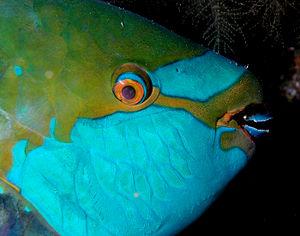
Le Triangle de Corail est une zone de l'océan Pacifique comprenant les eaux qui baignent la Malaisie, l'Indonésie, les Philippines et les îles Salomon et représentant, en superficie, environ 1 % de la surface planétaire.